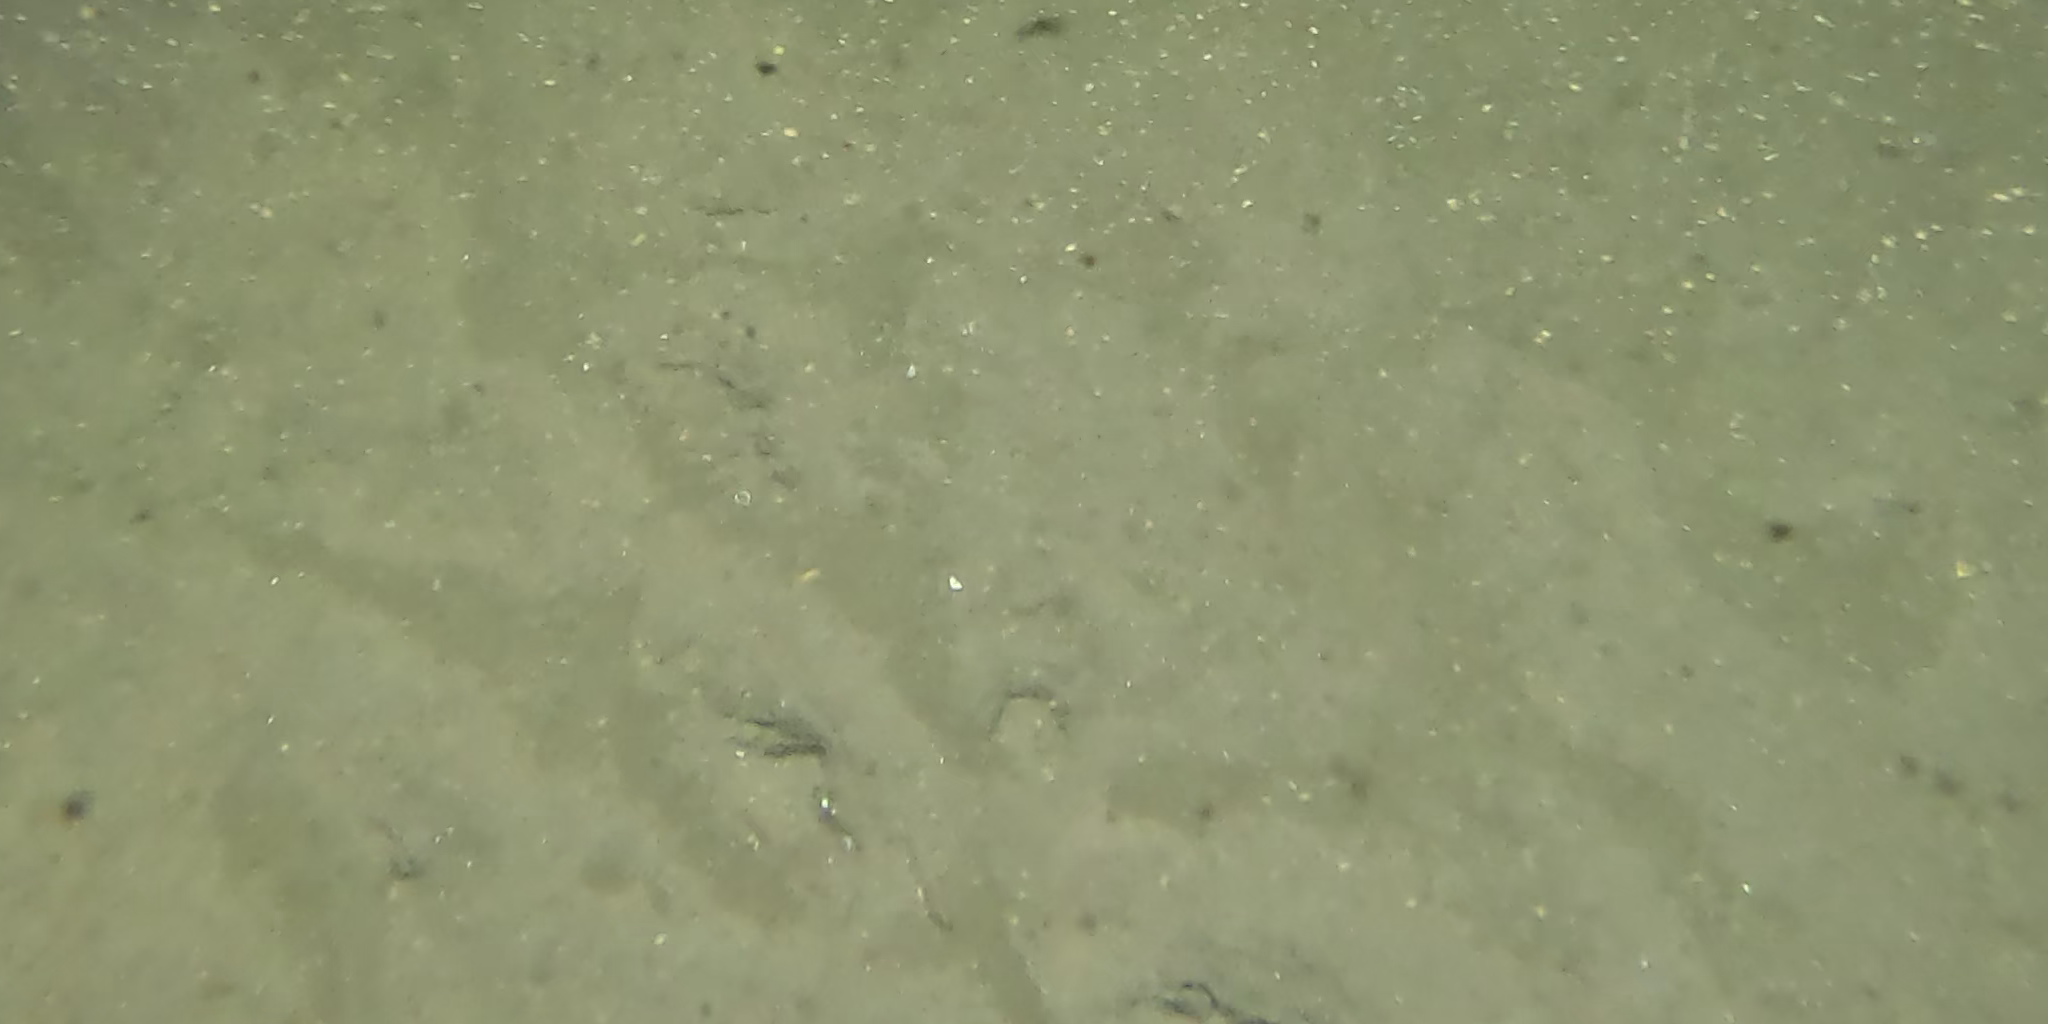
Seabed habitat: sand